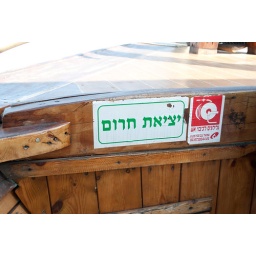
sign in Hebrew on the boat on Lake Galilee, Israel